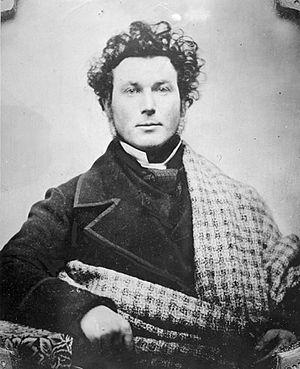
Alexander Muir était un auteur-compositeur, poète, soldat, et directeur d'école canadien. Il est l'auteur de The Maple Leaf Forever, qu'il a écrit en octobre 1867 pour célébrer la Confédération du Canada.